Demographics of Haiti

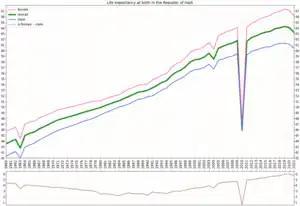
Life expectancy at birth in Haiti

The population of Haiti is 95% of African descent, with the rest in Haitian society from marrying-in, immigrating through various times, or have origin since the Haitian Revolution.